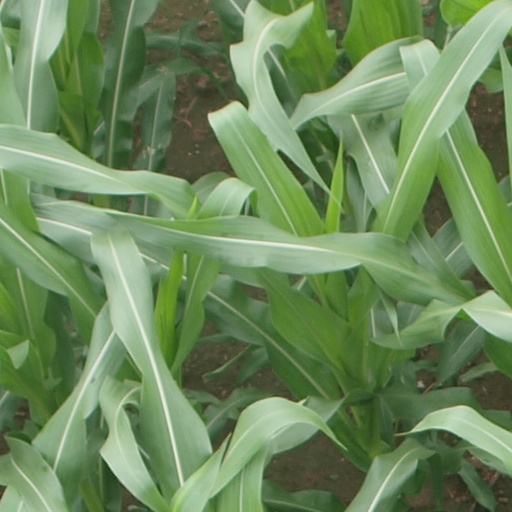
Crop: maize; corn